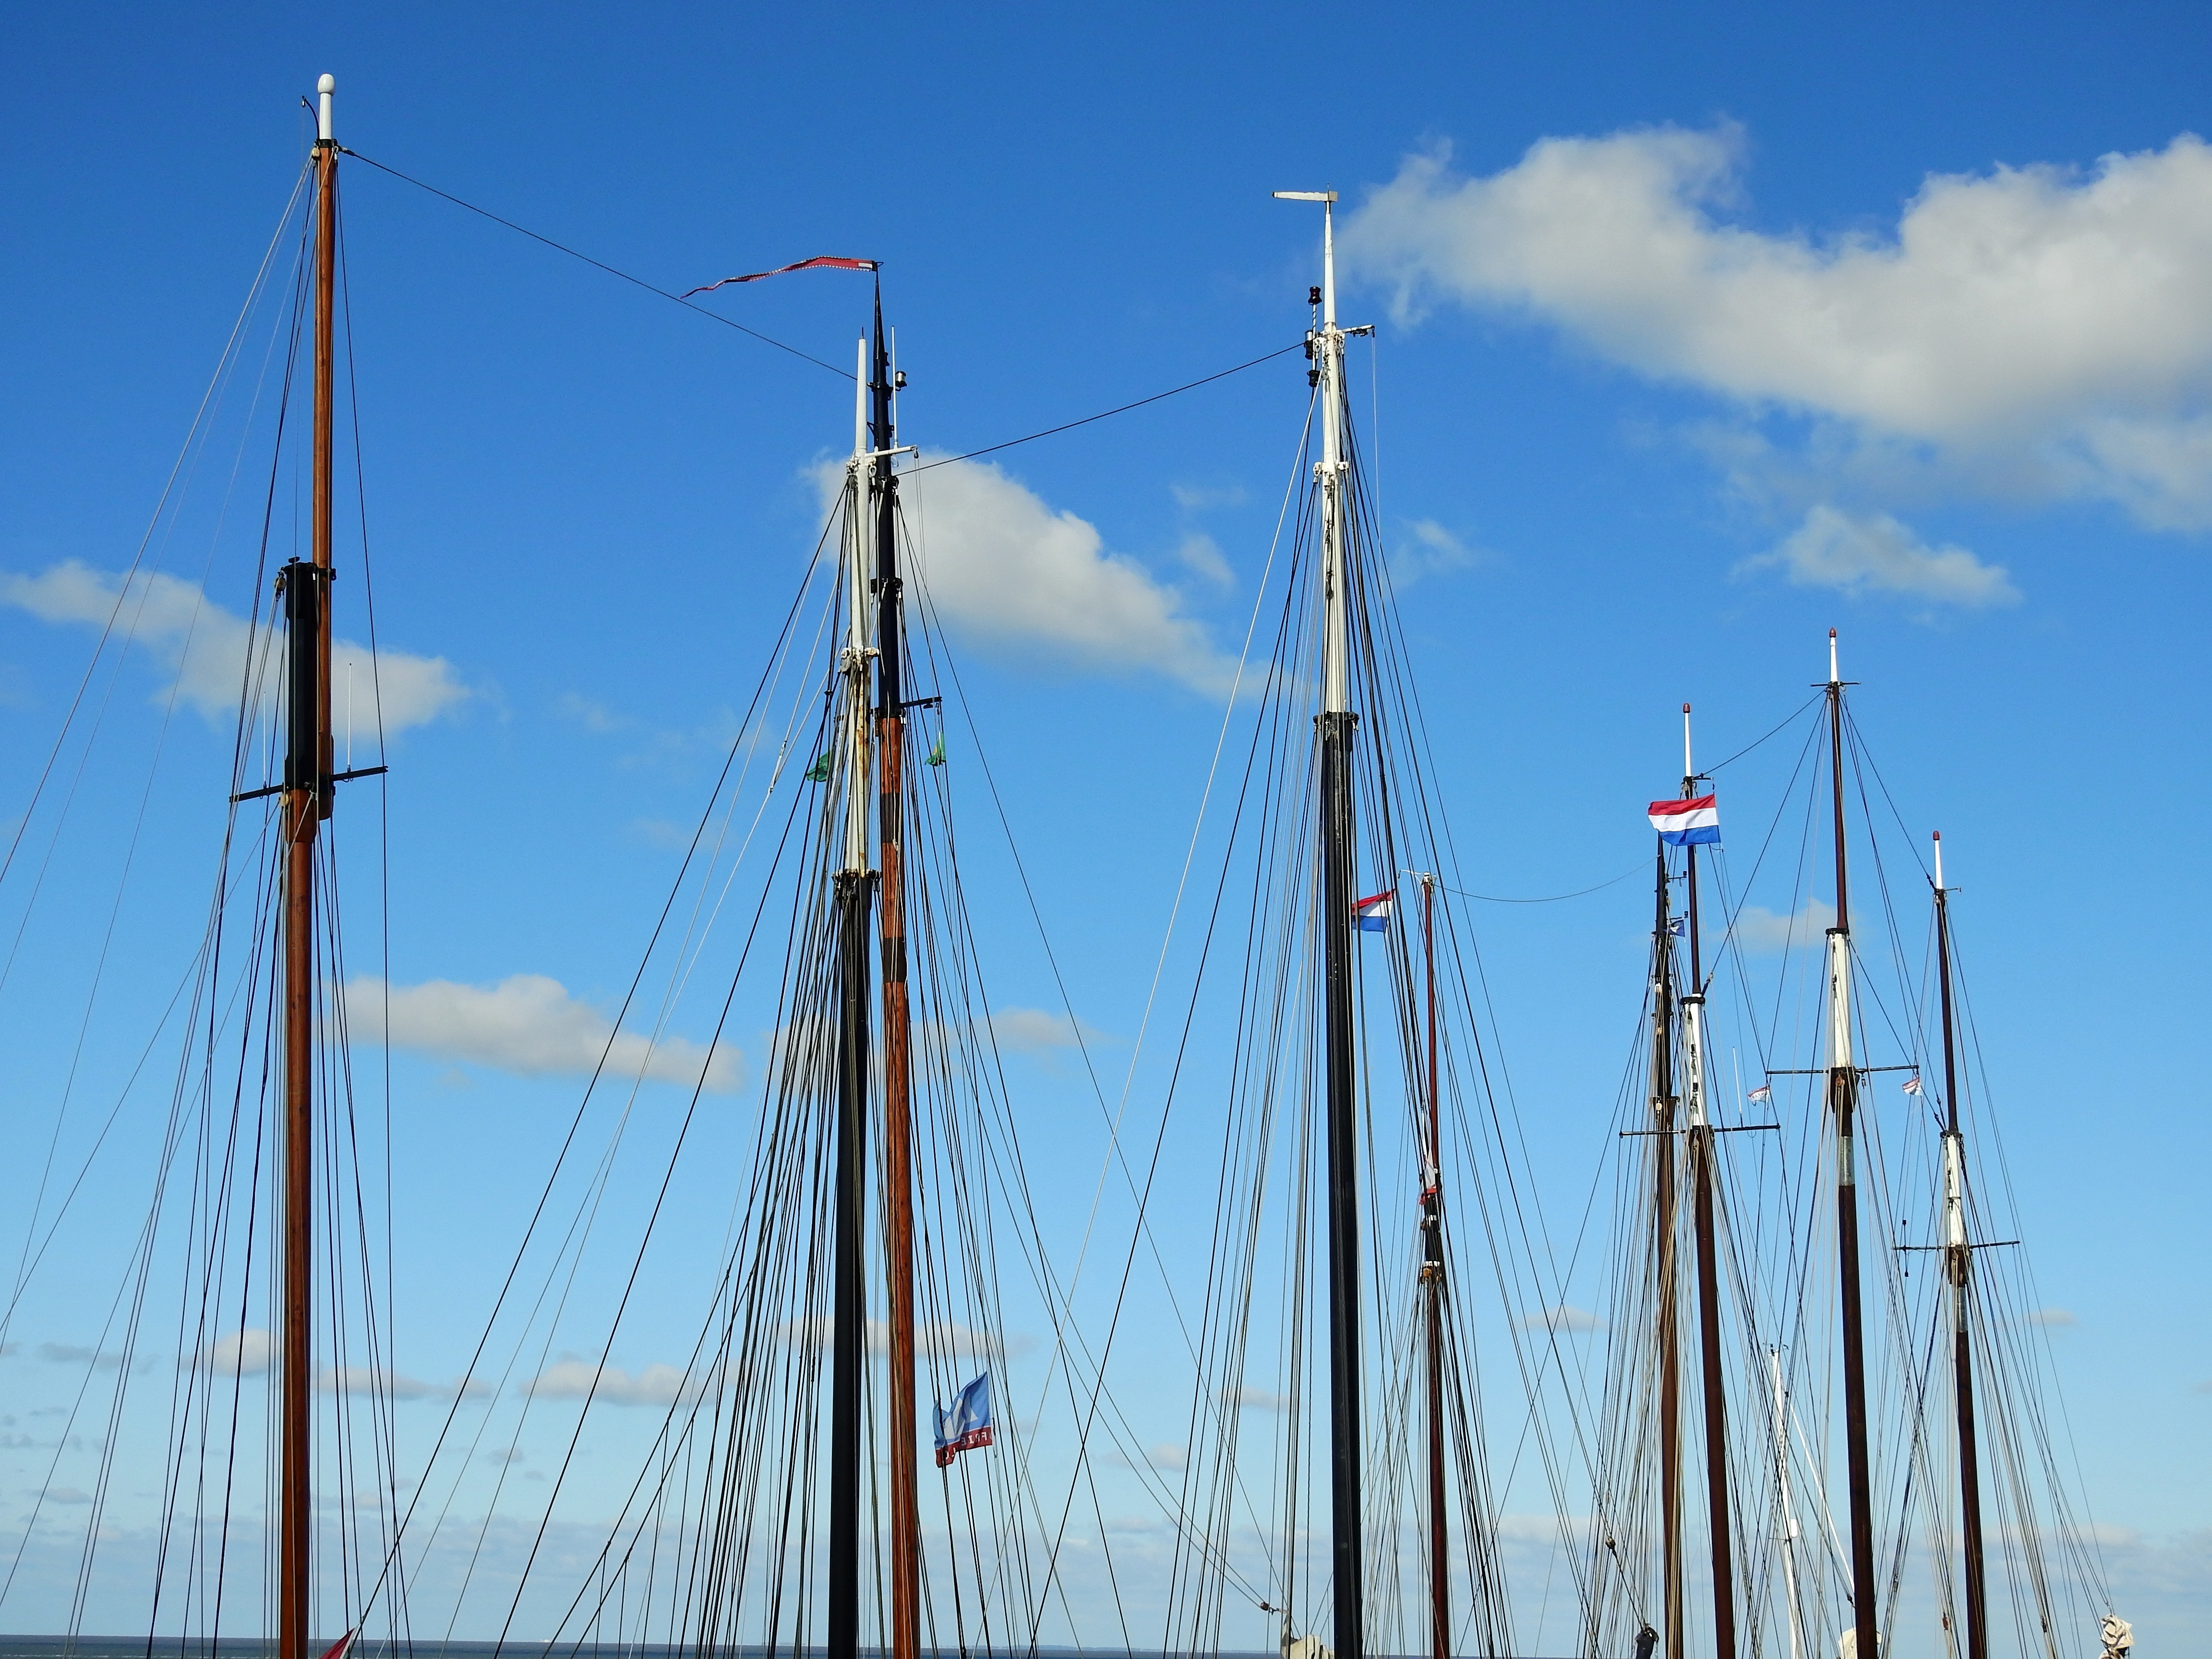
sea, water, sky, boat, lake, ship, boot, line, vehicle, mast, port, electricity, holland, netherlands, sail, channel, sailing vessel, watercraft, north sea, friesland, sailing ship, sailing mast, tall ship, overhead power line